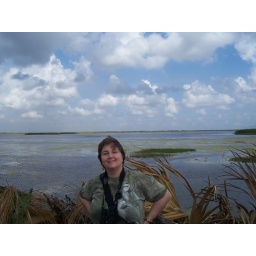
Melissa in the duck blind